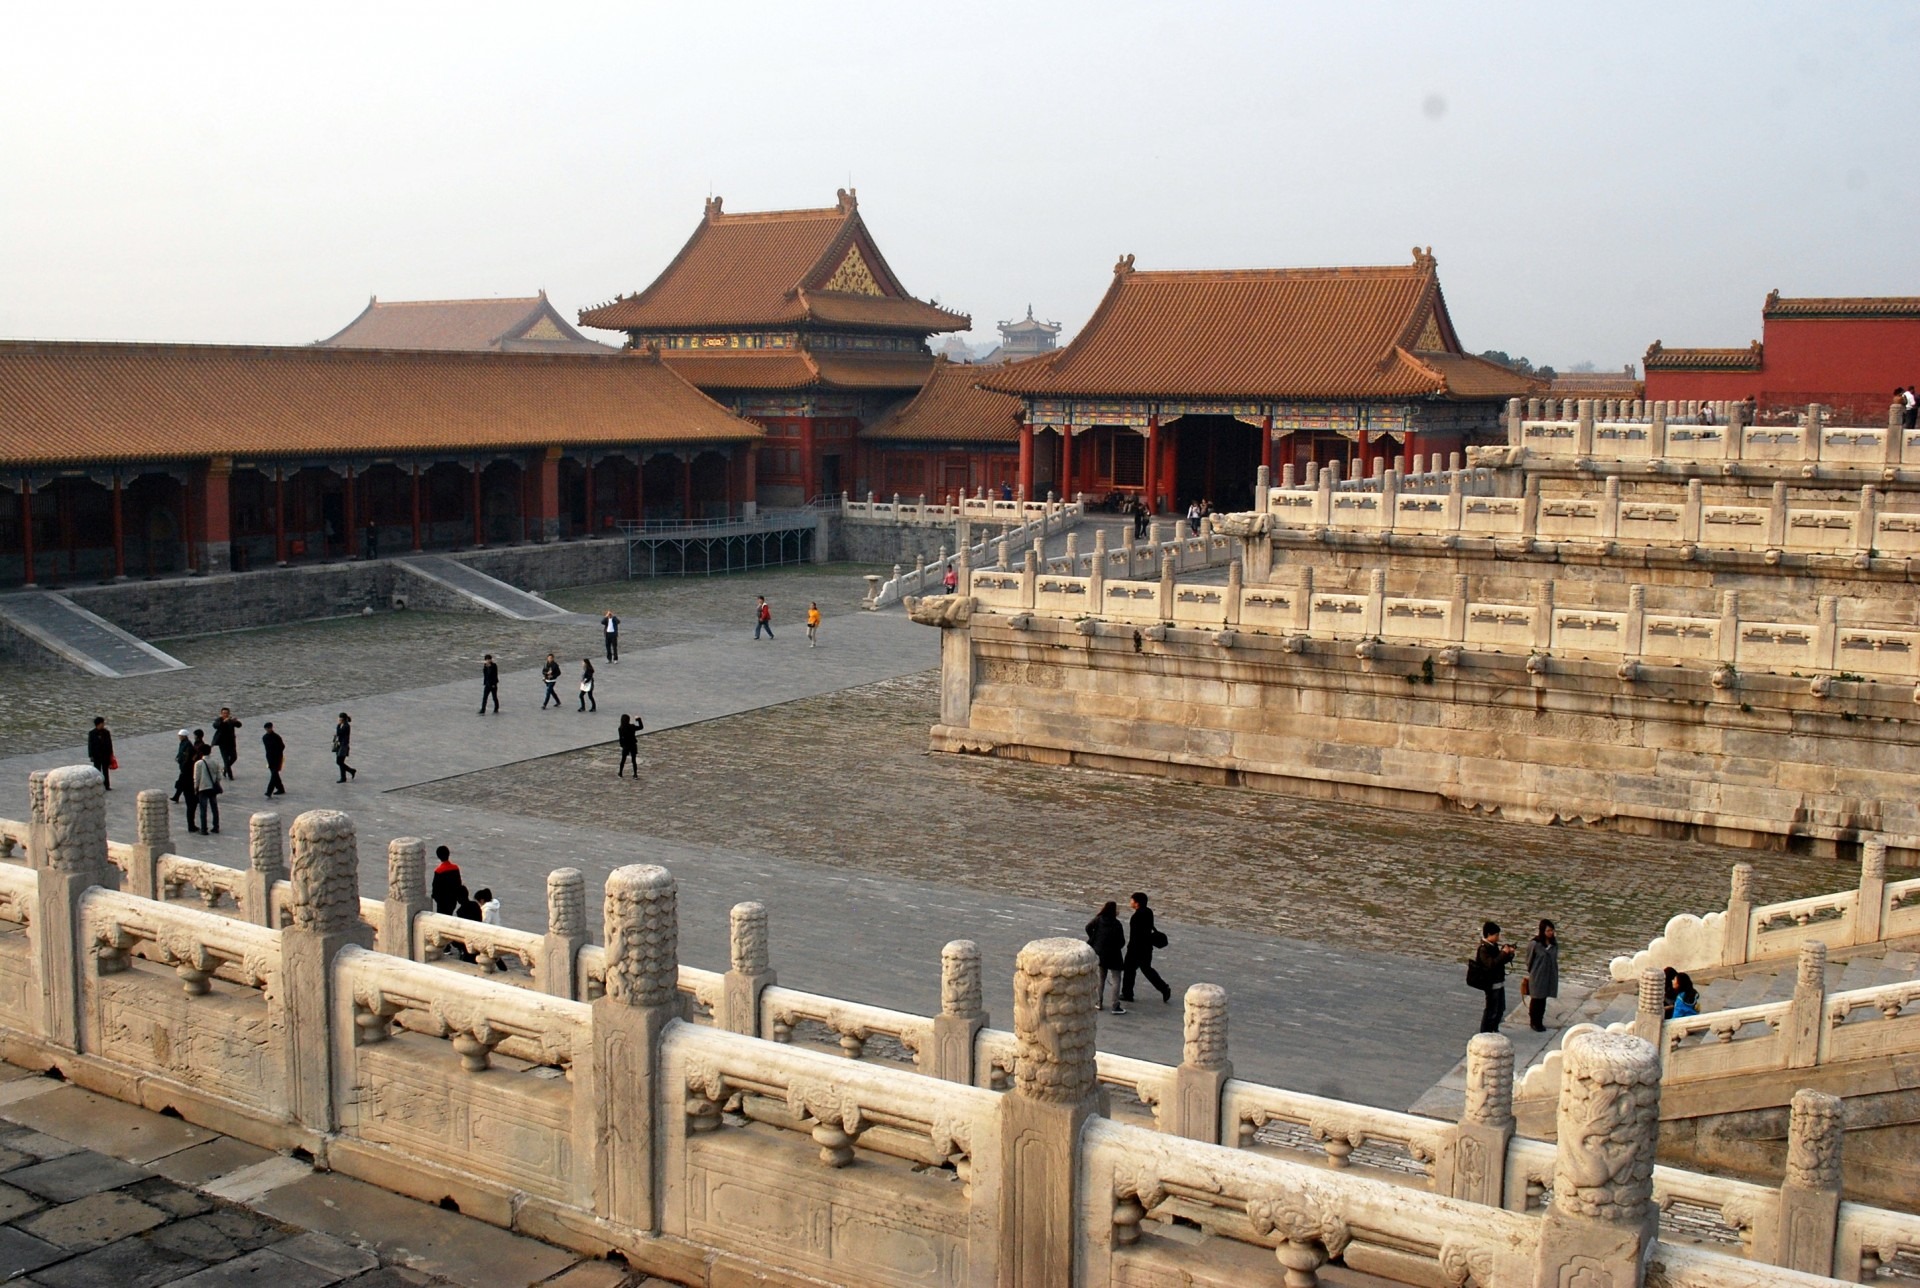
palace, wall, travel, fortification, temple, beijing, history, china, emperor, dynasty, forbidden city